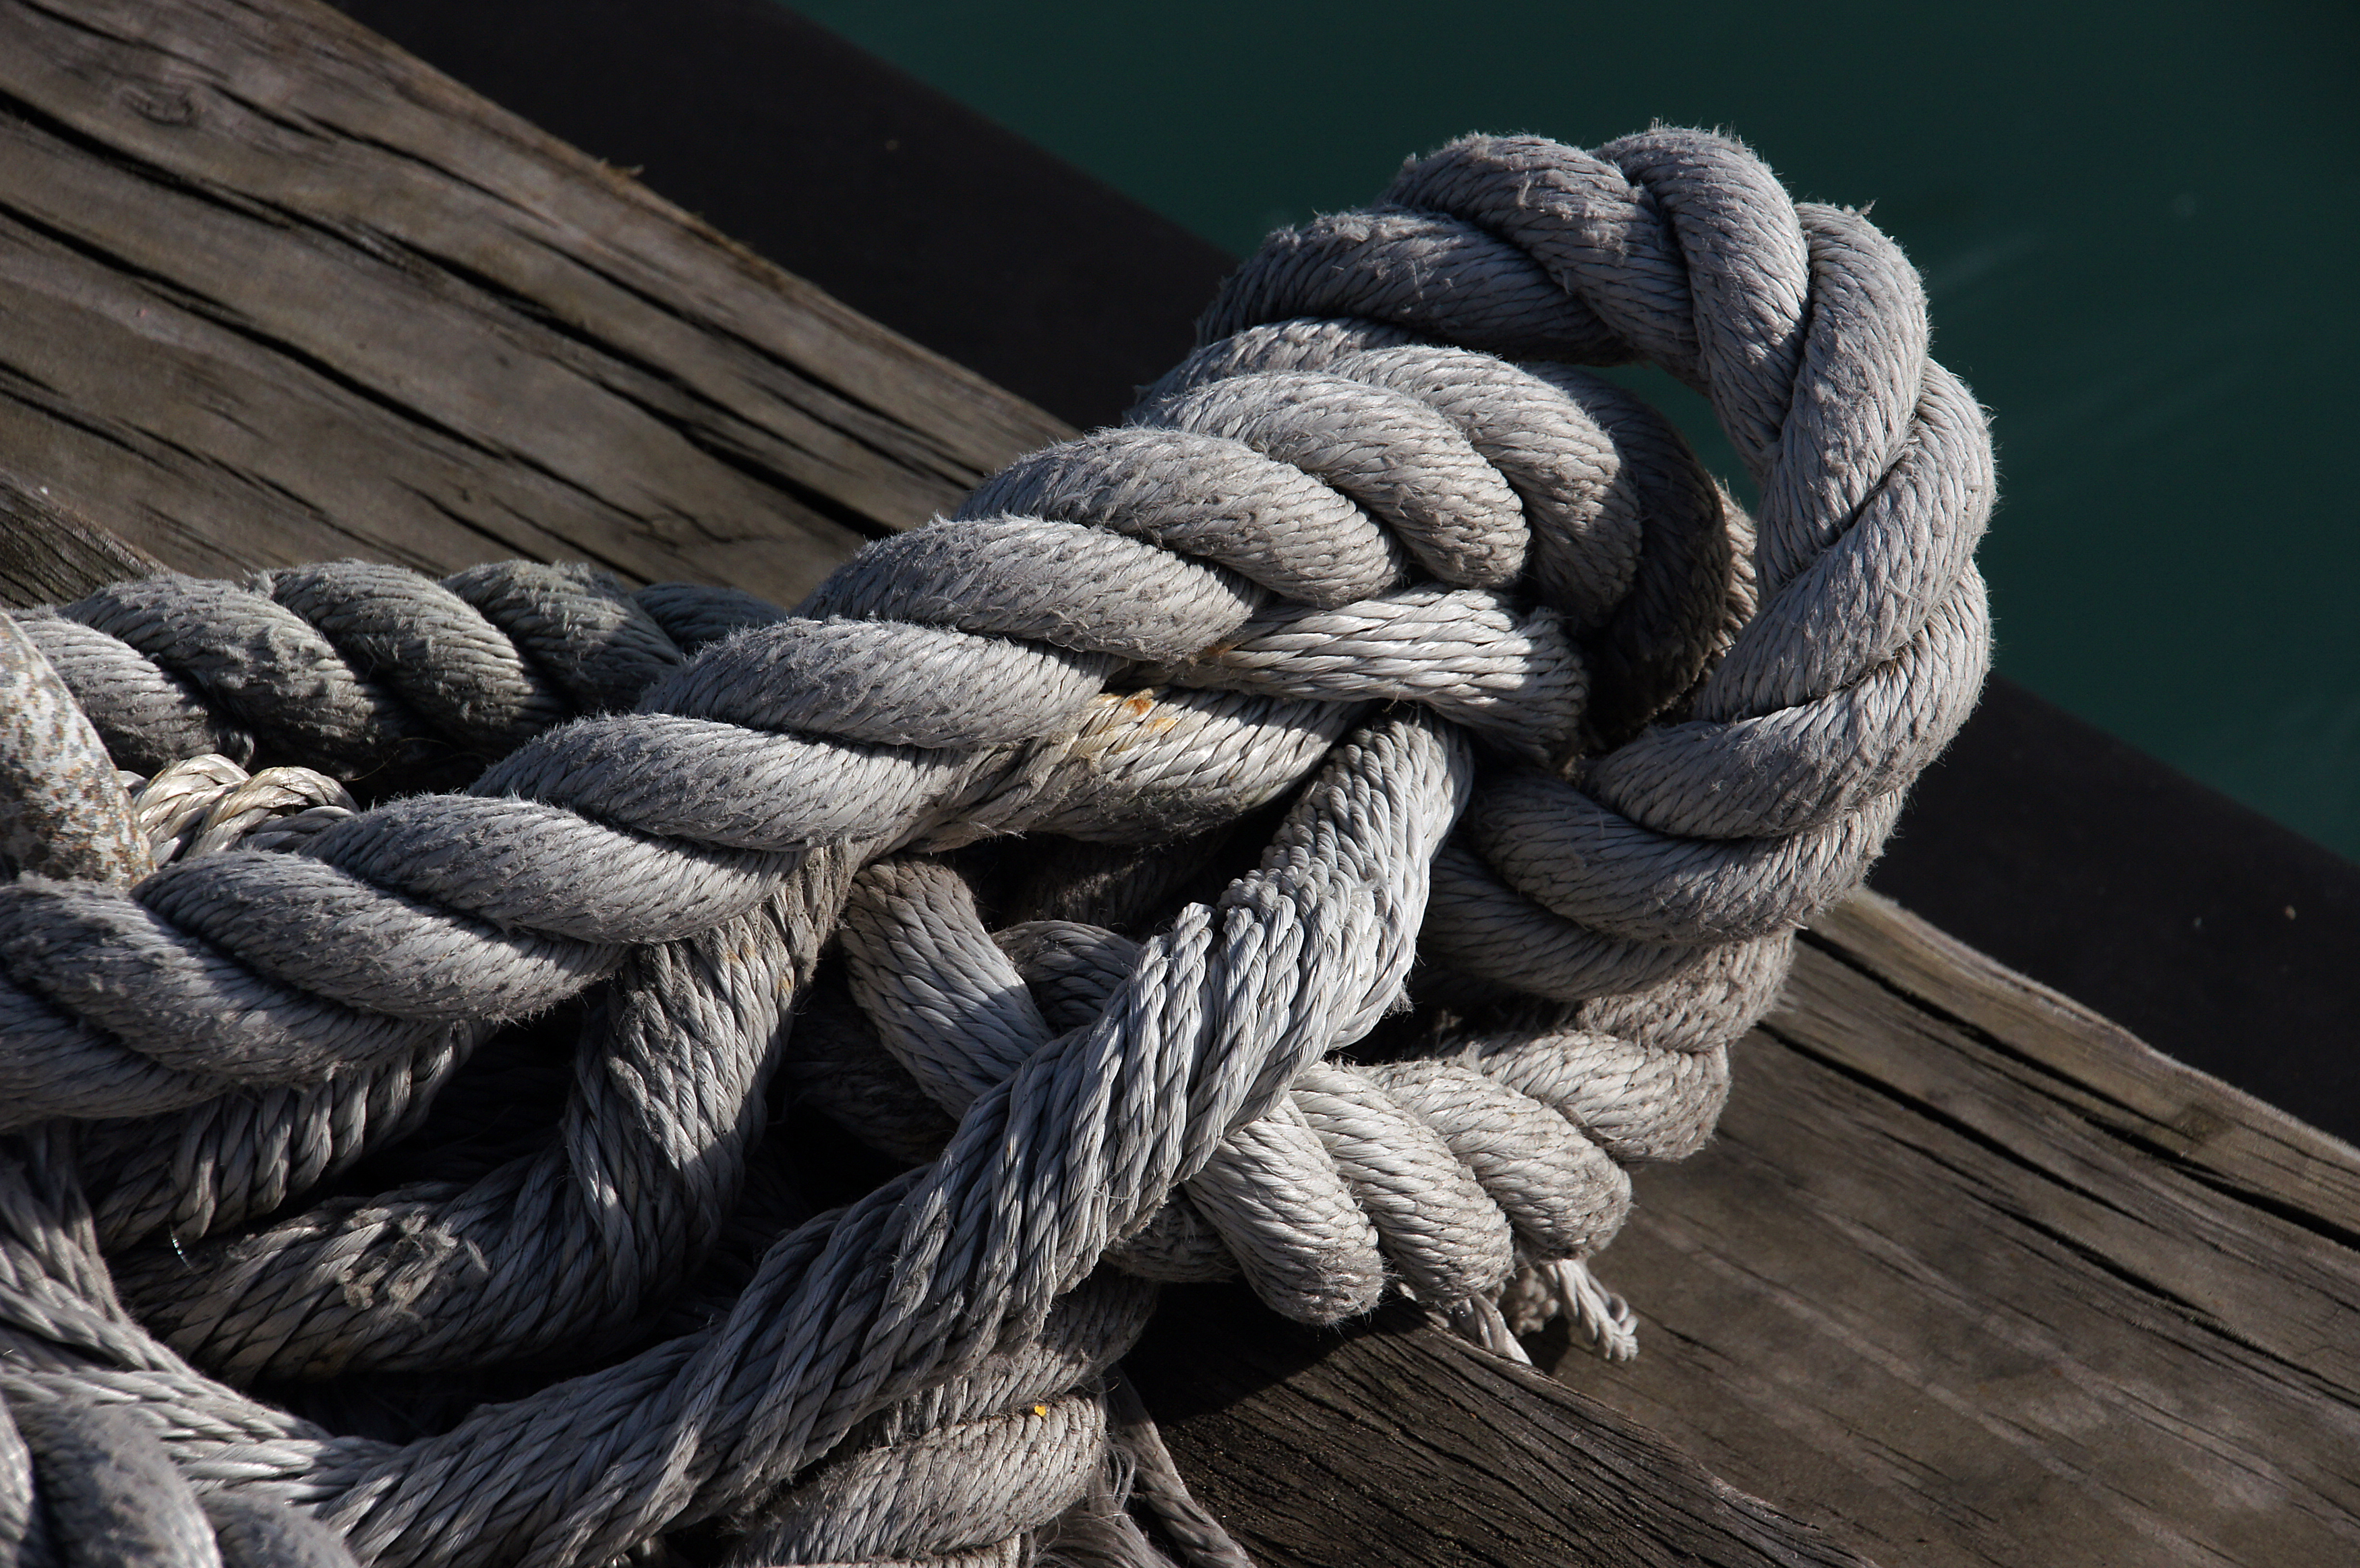
rope, textile, publicdomain, boats, ropes, fasteners, knots, ties, hardware accessory